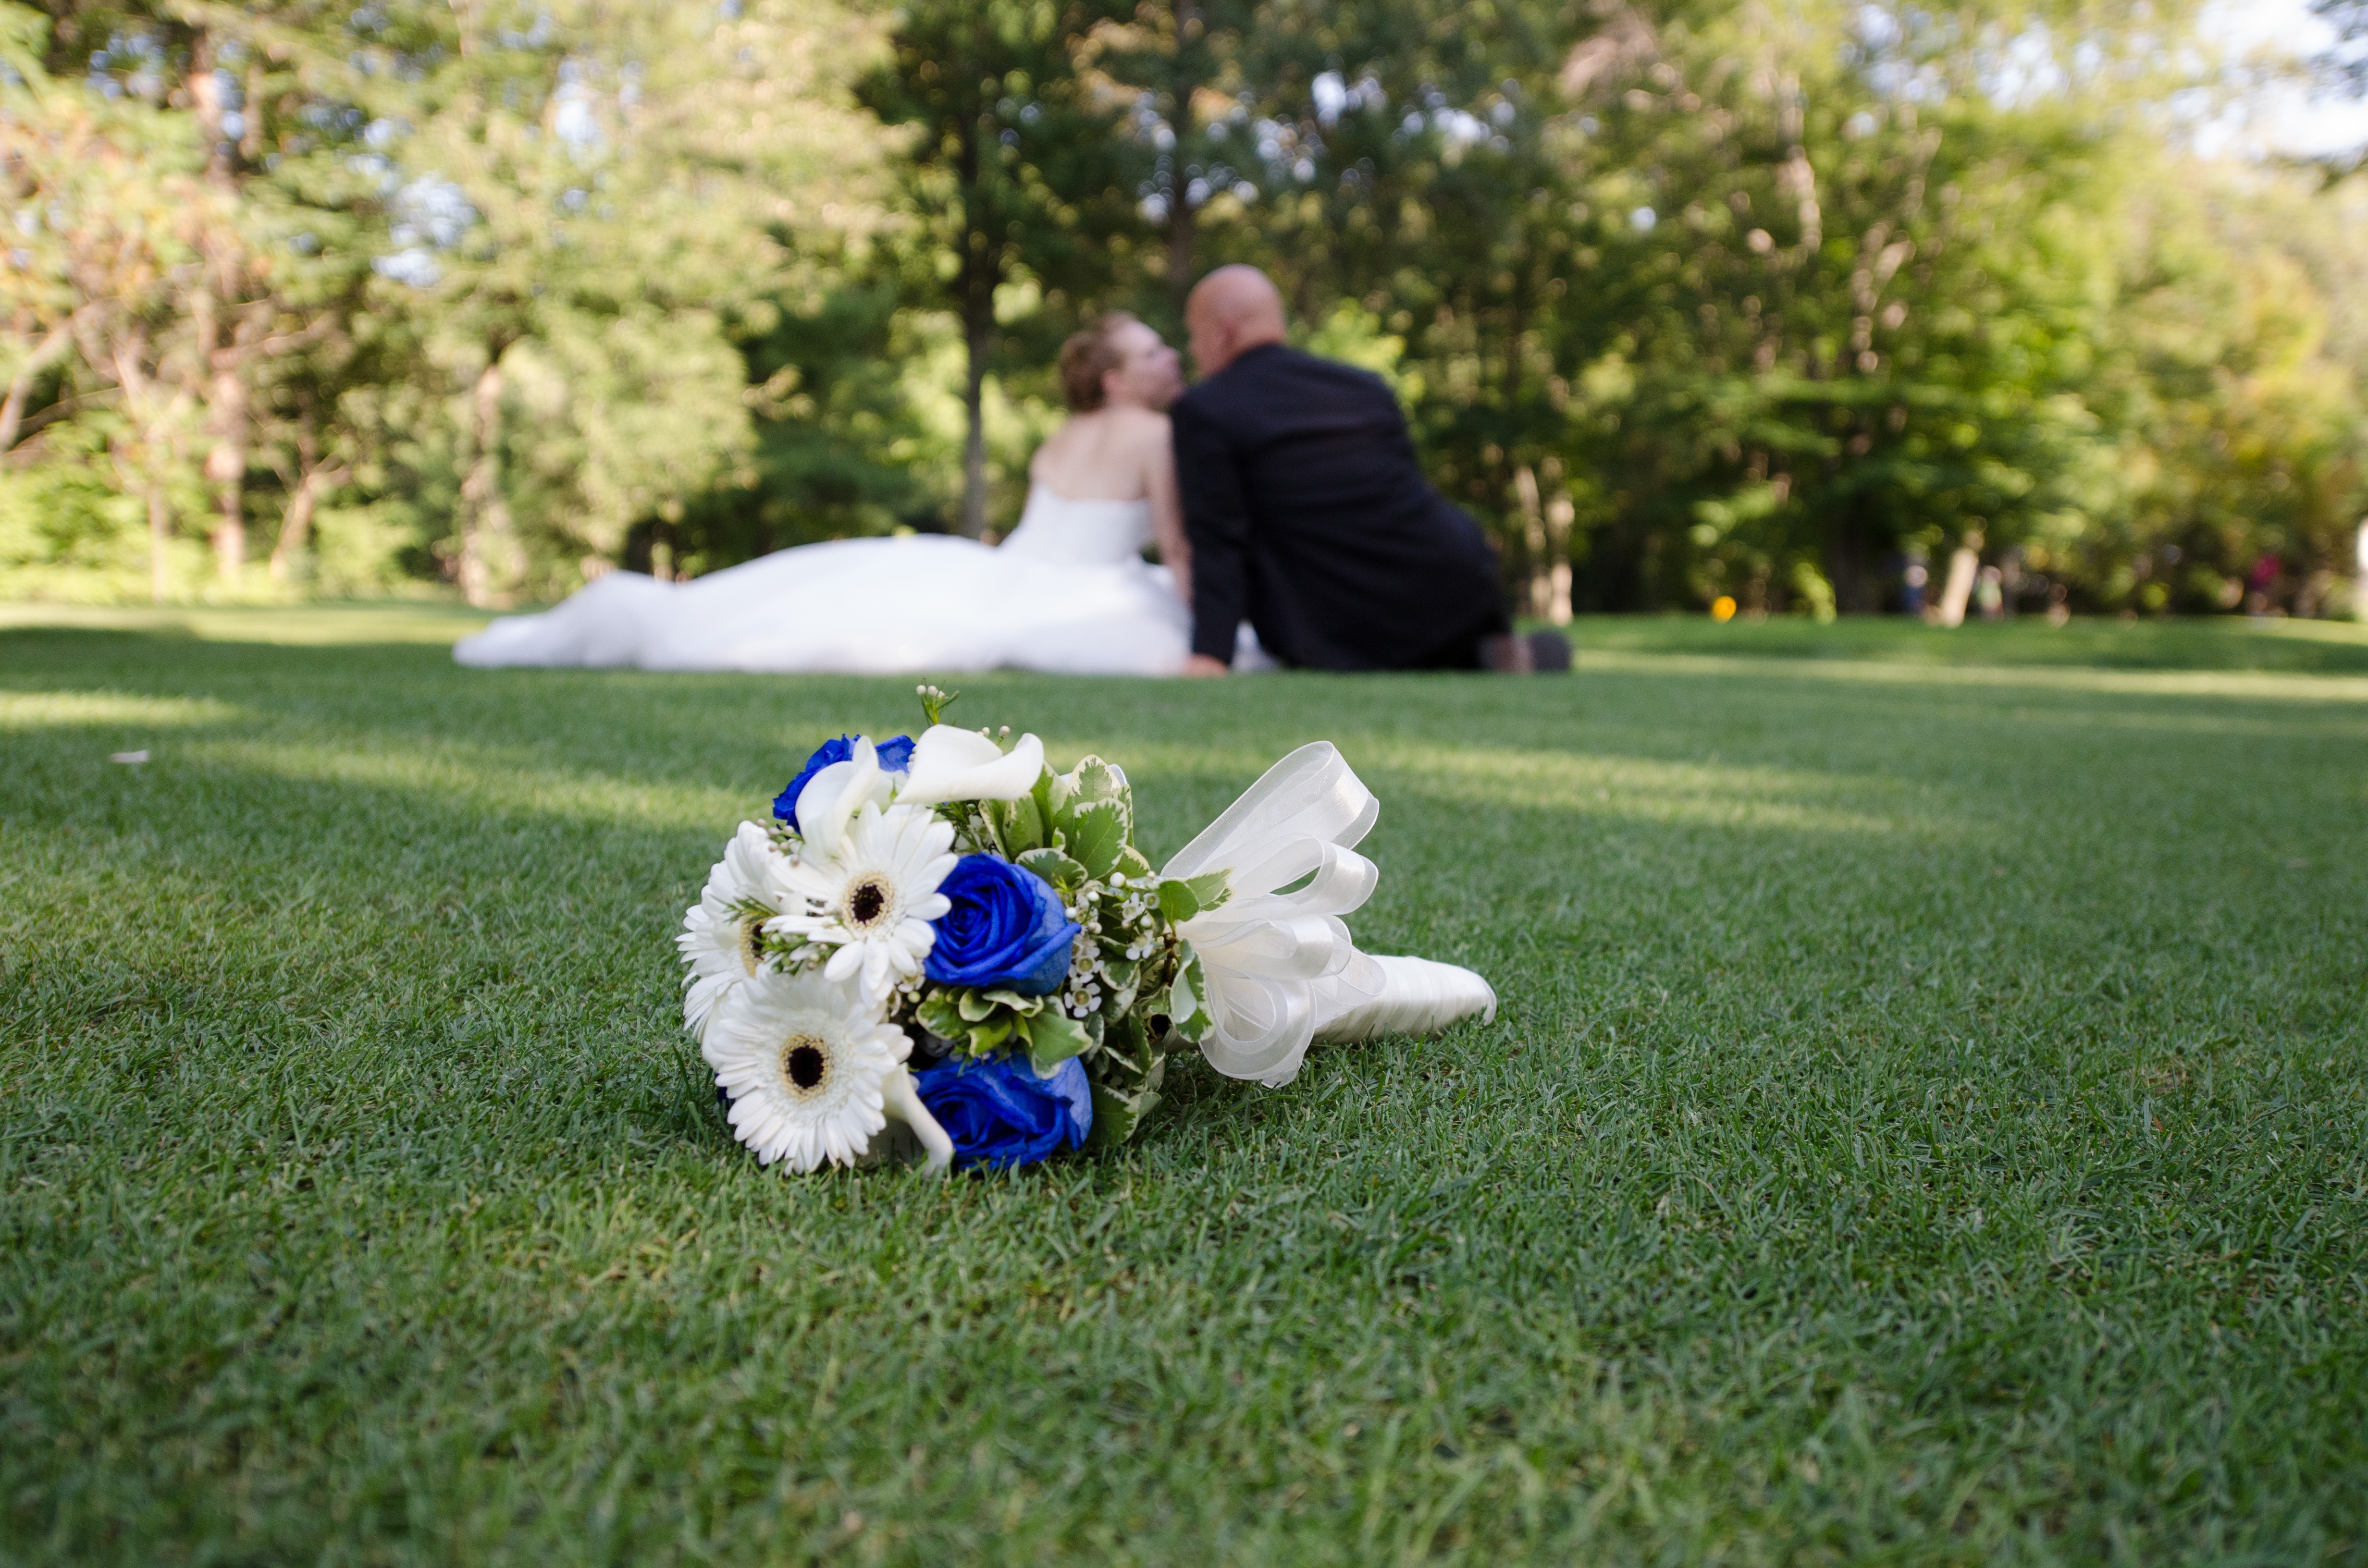
landscape, nature, grass, plant, white, lawn, meadow, flower, backyard, garden, wedding, flowers, ceremony, petals, sweetness, blossomed